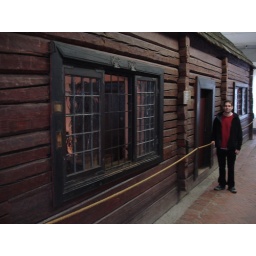
The front door to the first building in St Petersburg